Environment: real
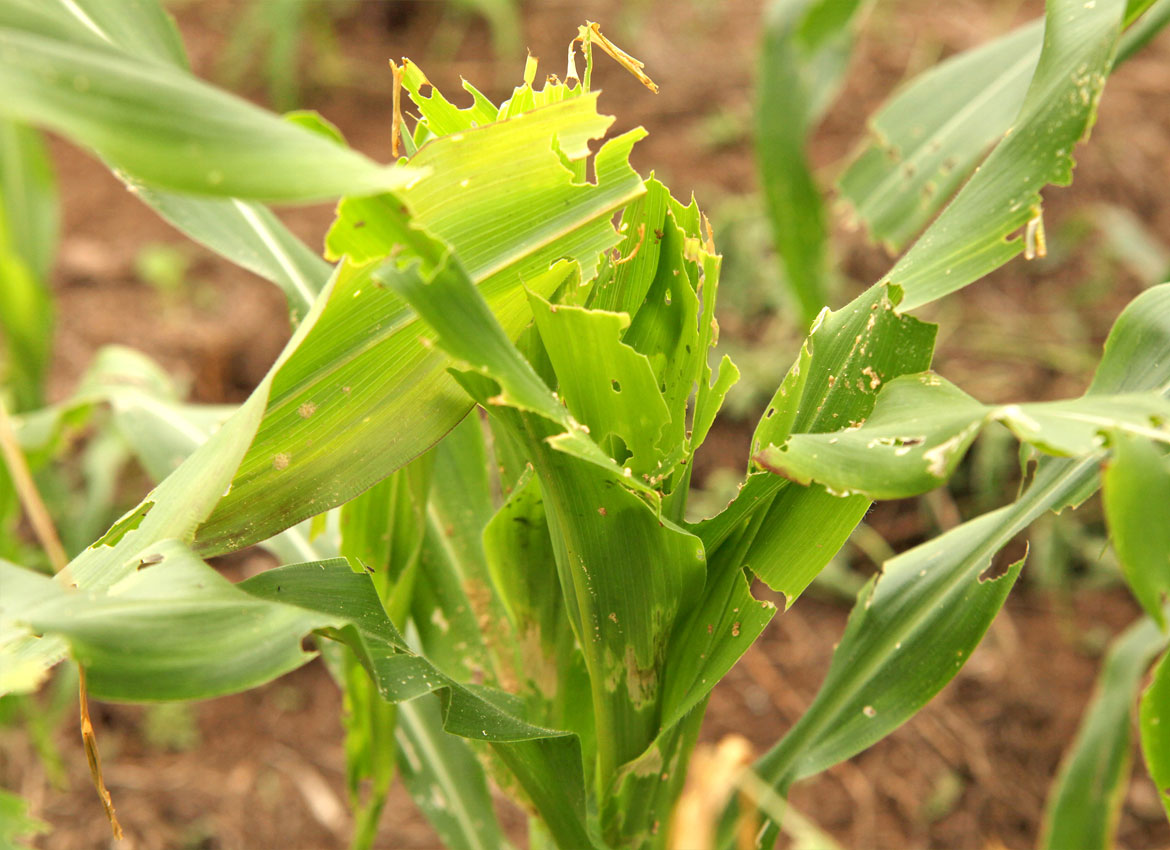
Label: fall_armyworm